The Forest of the Lost Souls

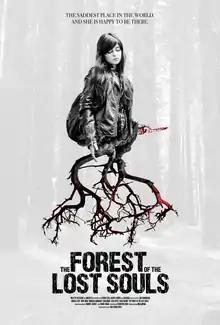
Theatrical release poster

The Forest of the Lost Souls is a 2017 Portuguese slasher drama film directed by José Pedro Lopes. Described as a "coming of age slasher movie", the film had its world premiere at the Director's Week of the Fantasporto Film Festival 2017.